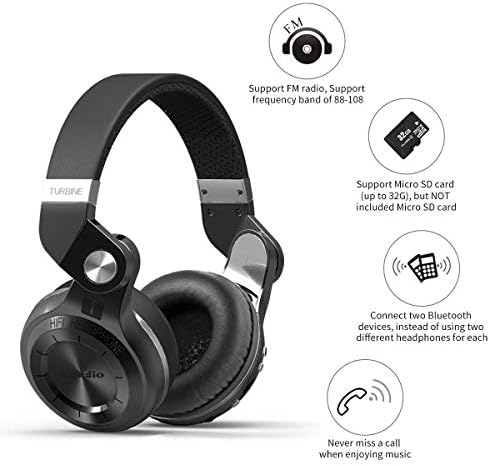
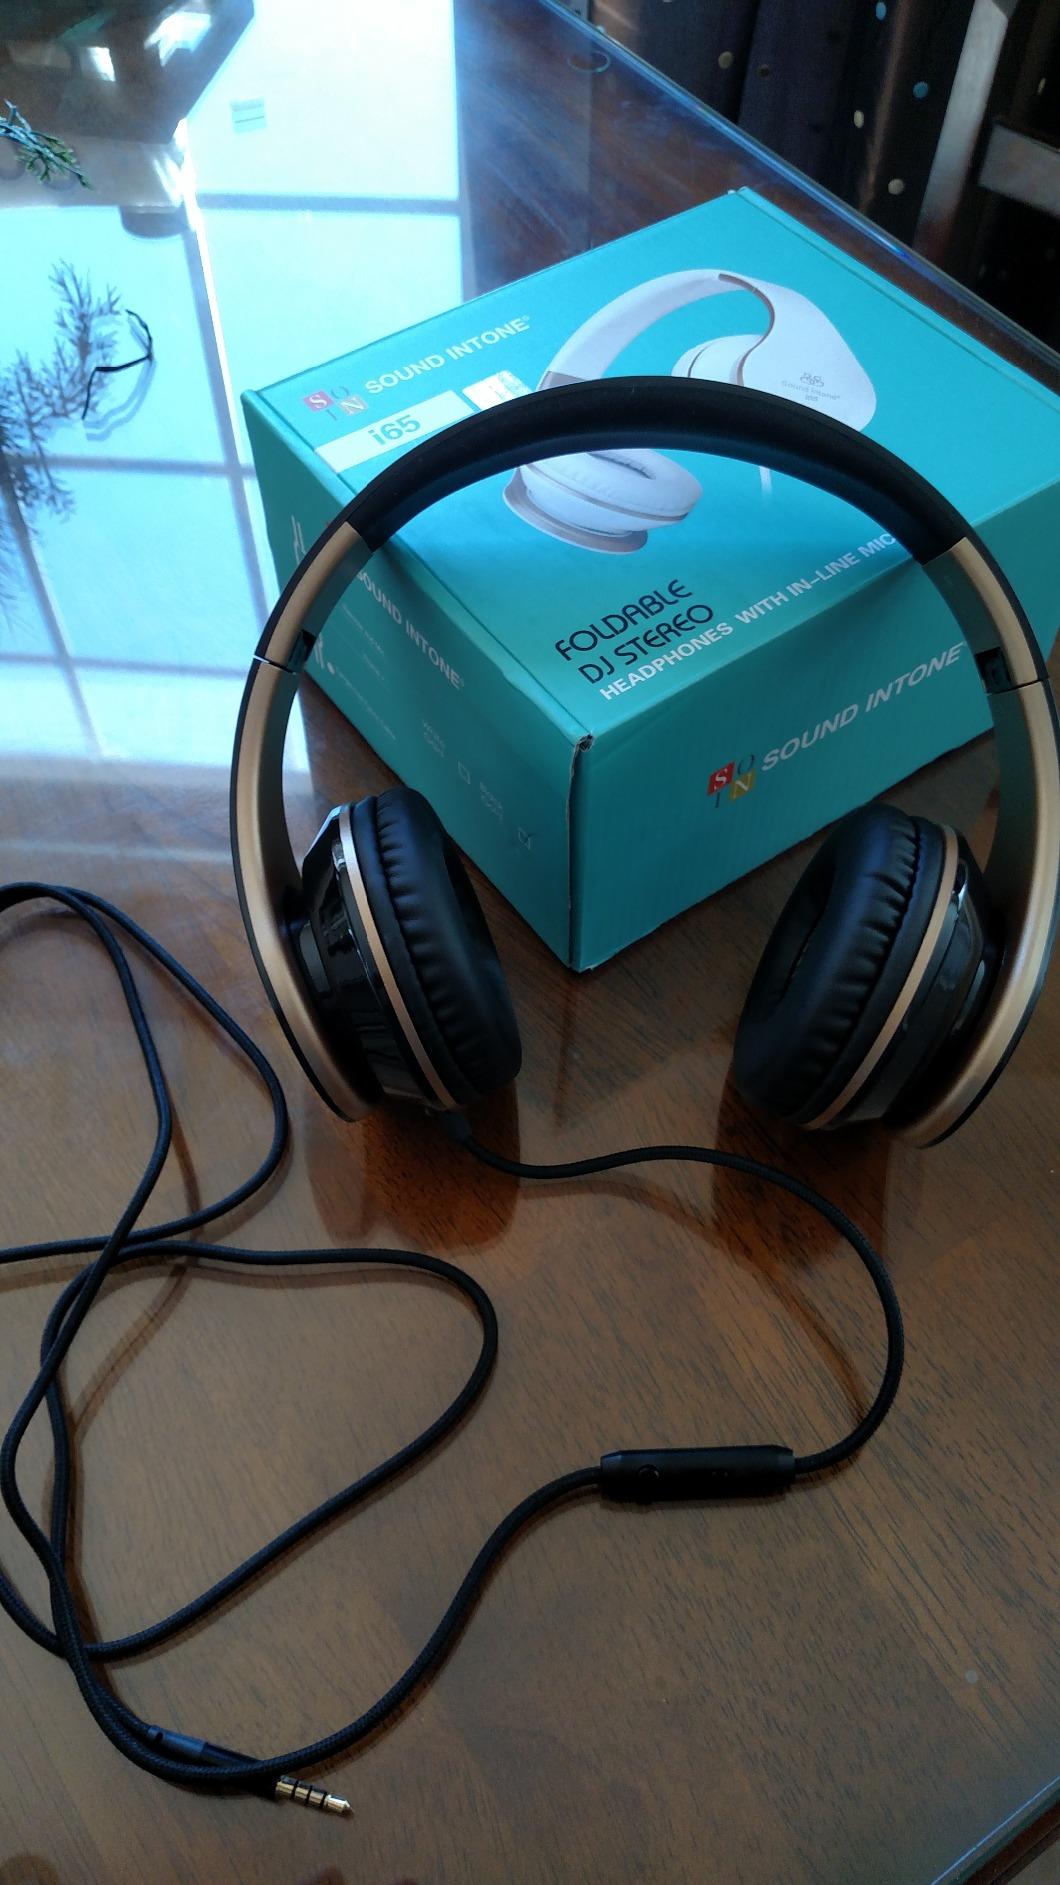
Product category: headphones
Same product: no